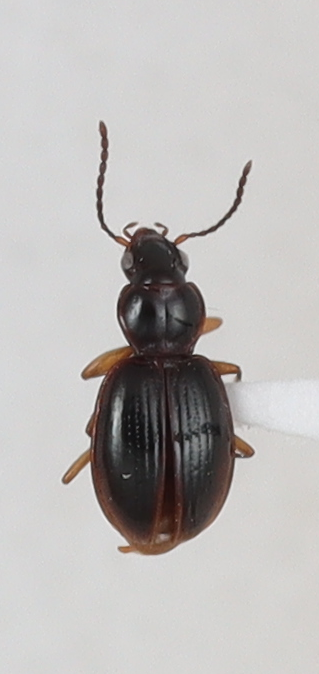
Scientific name: Mecyclothorax konanus
Plot: 6
Trap: W
Collected: 20200721